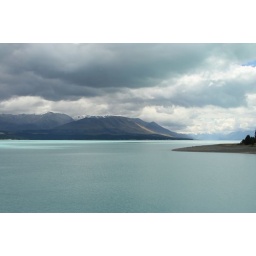
This was taken whilst travelling to Queenstown in the mountains, it was a beautiful blue lake